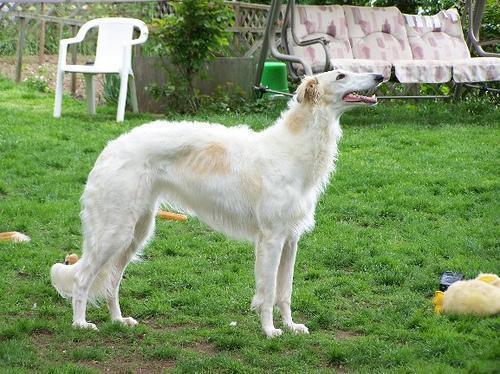
borzoi